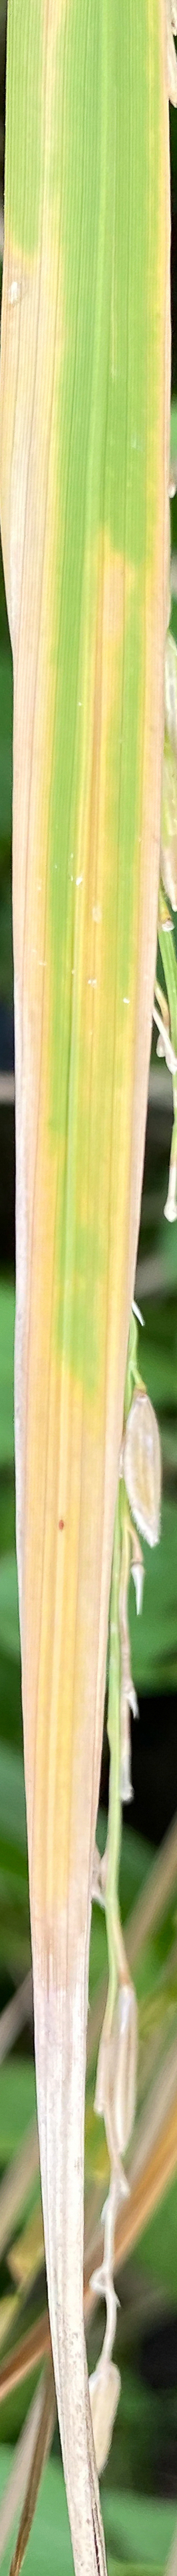
Nhãn: N